NSB Class 73

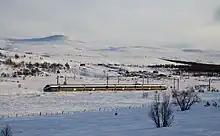
Class 73 train on the Dovre Line

On 17 June 2000, a Class 73 train derailed at Nelaug Station on the Sørland Line. The train was traveling at slow speed and no-one was injured, but had the derailment happened at full speed, it could have been fatal. The derailment was caused by a fatigue failure in the front axle of the train. All Class 71 and 73 trains were immediately grounded, and were investigated by maintenance crews. The derailed train had recently had its axle checked for fatigue, but no cracks had been found. On 19 June, NSB stated that they had made insufficient tests during the controls. Class 71 had been through ultrasonic testing and were therefore allowed to resume operation the day after the accident. A DNV report from late August concluded with that the cracks had been caused by rust, which was again caused by water being sealed in by the corrosion-protective layer.